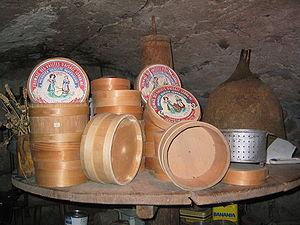
La cuisine lorraine est la cuisine traditionnelle pratiquée dans la région Lorraine dans le nord-est de la France.
Implantée au Faing de Sainte-Marguerite, tout près de Saint-Dié-des-Vosges, la Ferme-musée de la Soyotte fait revivre dans une bâtisse de caractère du XVIIIᵉ siècle la vie rurale d’autrefois dans les Vosges.
Saulxures-sur-Moselotte est une commune de moyenne montagne du Nord-Est de la France, dans le département des Vosges, ancien chef-lieu d'un canton de l'arrondissement d'Épinal. C'est l'une des villes-centres de l'unité urbaine de La Bresse. Elle fait partie de la Communauté de communes des Hautes Vosges.
Le projet de réalisation d’un lac baptisé « lac de Noirgueux », puis Lac du Val Moselle et enfin Lac nautique de Remiremont, dans les Vosges, a été imaginé sur la Moselle au nord-est de la France.